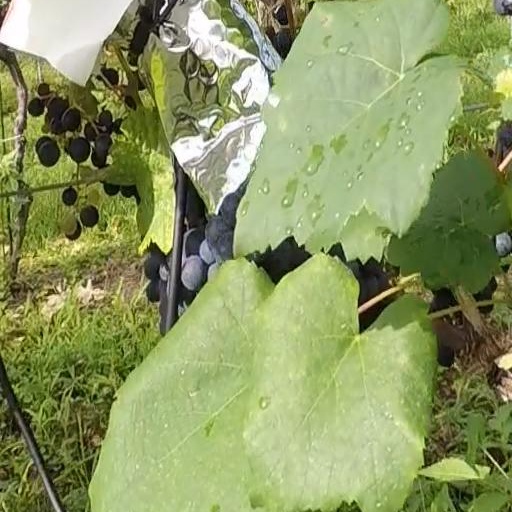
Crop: grape